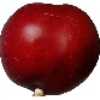
Label: nectarine